Nathan Jones (Welsh footballer)

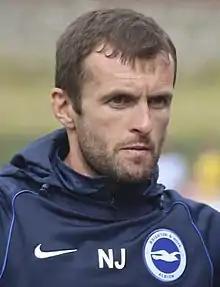
Jones with Brighton & Hove Albion in 2014

Nathan Jason Jones (born 28 May 1973) is a Welsh professional football manager who is the manager of club Charlton Athletic. He is also a former player who played as a left-back and a midfielder.